Insect ecology

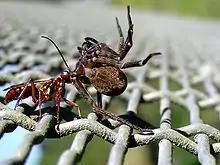
Female golden hunting wasp dragging paralysed spider into its nest

Predatory insects are typically larger as their survival is dependent upon their ability to hunt, kill or immobilize, and eat their prey. However, there are several exceptions, with ants being the most notable. Ants, and other colony insects, can use their sheer numbers to overwhelm their prey even if the ants are significantly smaller. They often have specialized mandibles (mouthparts) for this task, some causing excruciating pain, paralysis, or simply having a high bite force. Conversely, insects that live on their own must be able to reliably bring down their prey and as such have developed a myriad of unique hunting methods. Some actively travel, in search of prey, while others wait in ambush. Others may release chemicals to attract certain creatures, and others will eat anything they can.